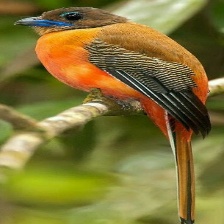
Species: RED NAPED TROGON
Scientific name: HARPACTES KASUMBA